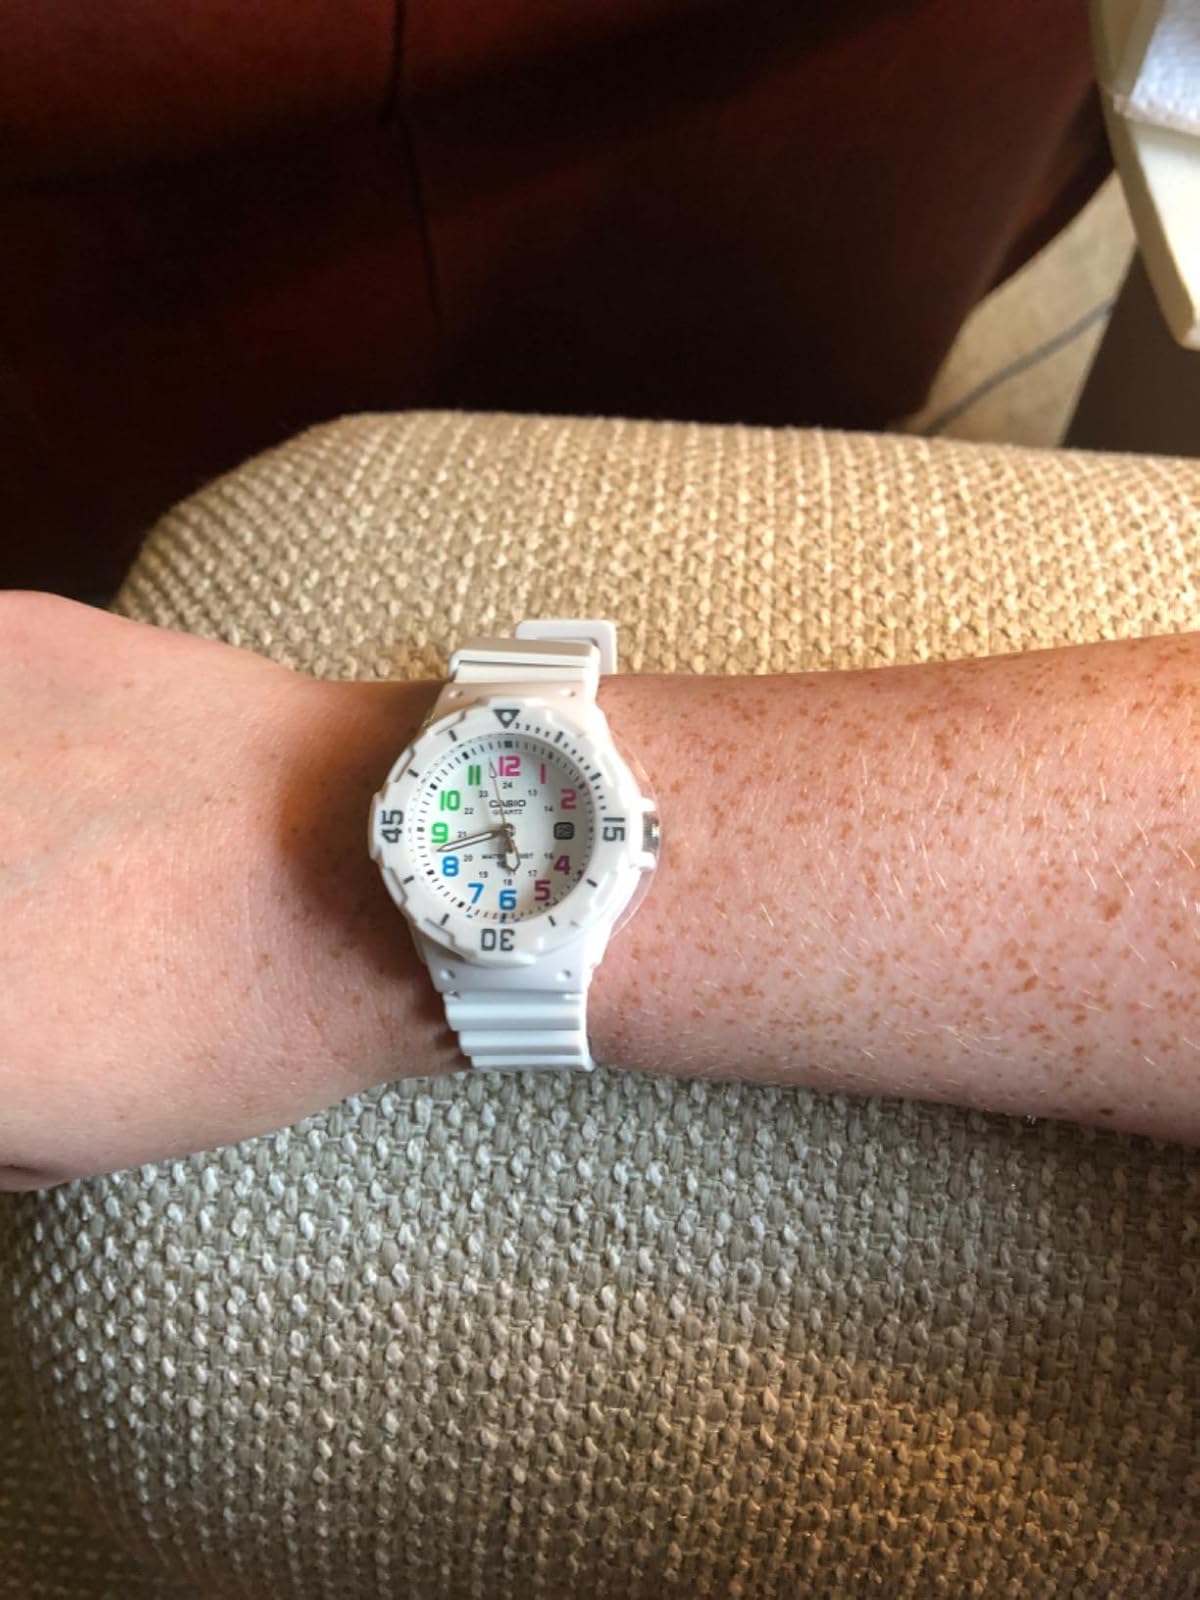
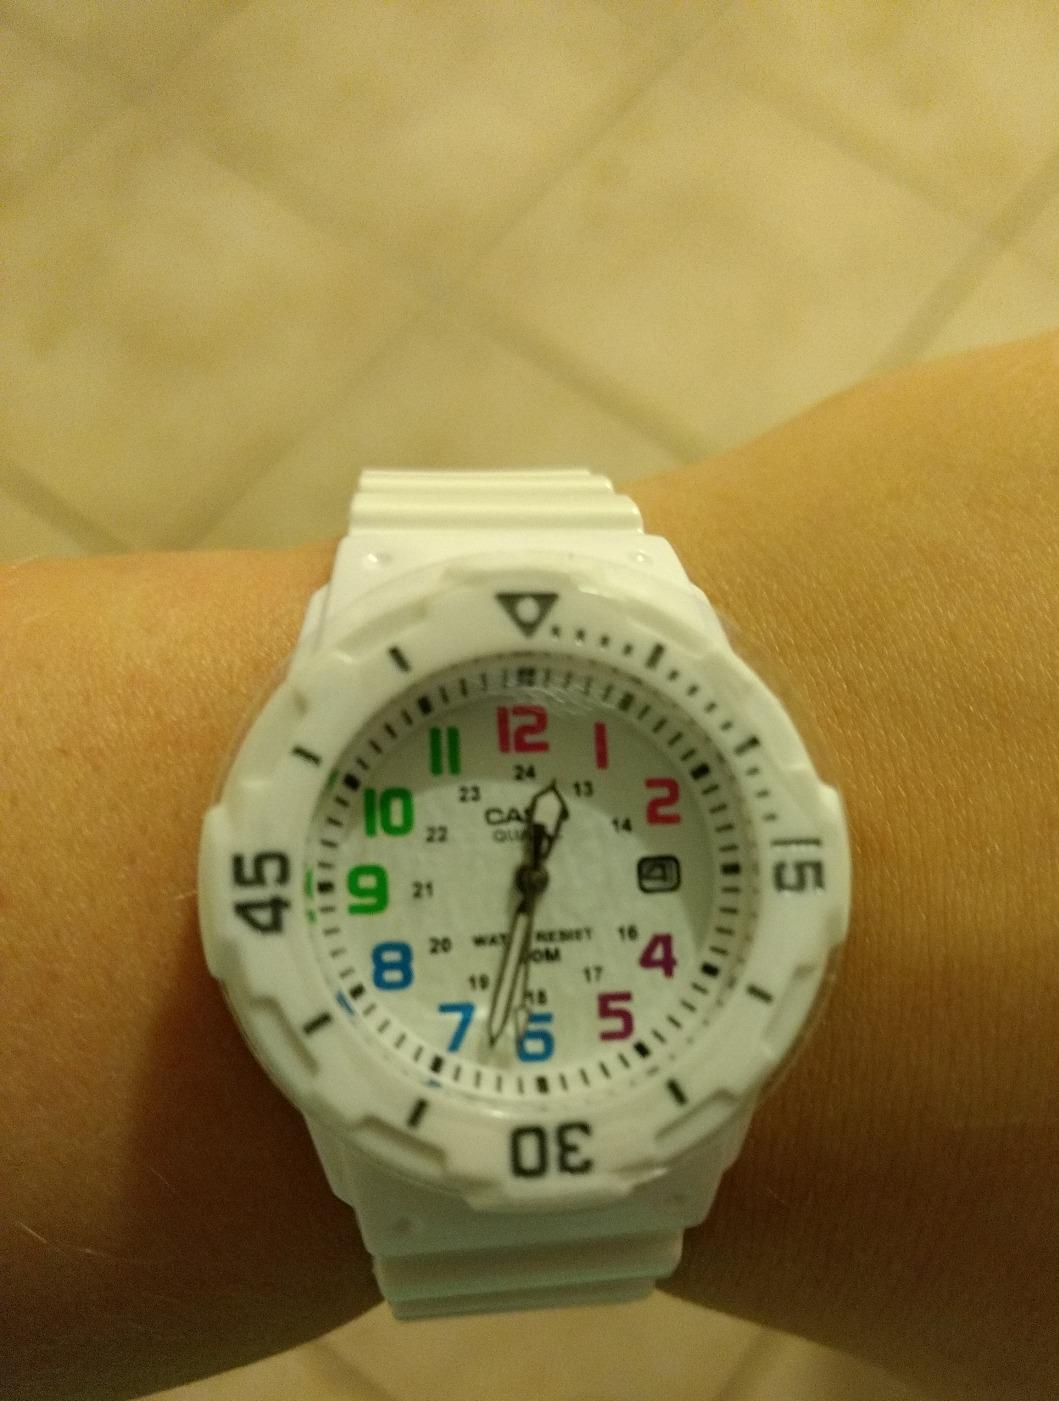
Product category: accessories_watch
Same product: yes